Lesser Poland Voivodeship

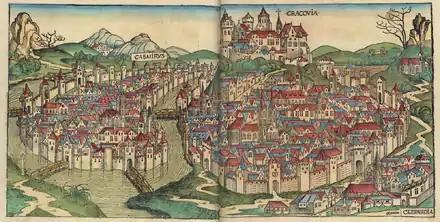
15th-century view of Kraków

In the Early Middle Ages, the territory was inhabited by the Vistulans, an old Polish tribe. It formed part of Poland since its establishment in the 10th century, with the regional capital Kraków becoming the seat of one of Poland's oldest dioceses, est. in 1000, contributing to the Christianization of Poland. In 1038, Kraków became the capital of Poland by decision of Casimir I the Restorer, retaining its role for several centuries with short-term breaks. It also became the location of the Jagiellonian University, Poland's oldest university and one of world's oldest, established by King Casimir III the Great. In the Late Middle Ages, Oświęcim and Zator were ducal seats of local lines of the Piast dynasty. Following the late-18th-century Partitions of Poland, the region witnessed several uprisings against foreign rule, i.e. the Kościuszko Uprising of 1794, Kraków uprising of 1846 and January Uprising of 1863–1864, and Kraków remained one of the main cultural centers of partitioned Poland, taking advantage of the more relaxed policies of the Austrian partitioners than those of the Prussians and Russians. In the interbellum, the region was part of reborn independent Poland.